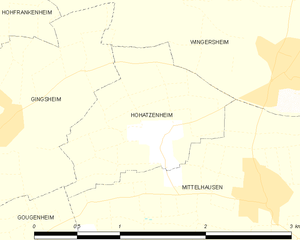
Carte des communes françaises